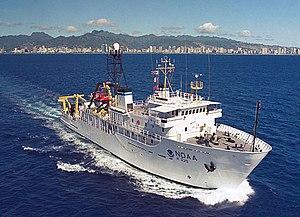
Le NOAAS Oscar Elton Sette (R 335) est un navire de recherche halieutique de la flotte de la NOAA et plus spécifiquement du service de la National Marine Fisheries Service depuis 2003. Il porte le nom d'un spécialiste américain de la pêche Oscar Elton Sette.